Logan LDS Sixth Ward Church

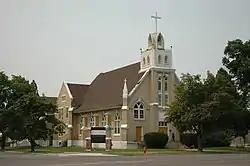
The church in 2012

The Logan LDS Sixth Ward Church is a historic church in Logan, Utah of the Church of Jesus Christ of Latter-day Saints. It was built in 1907 by Olof I. Pedersen, and designed in the Gothic Revival style by architects K. C. Schaub and Joseph Monson. It has been listed on the National Register of Historic Places since July 17, 1979.